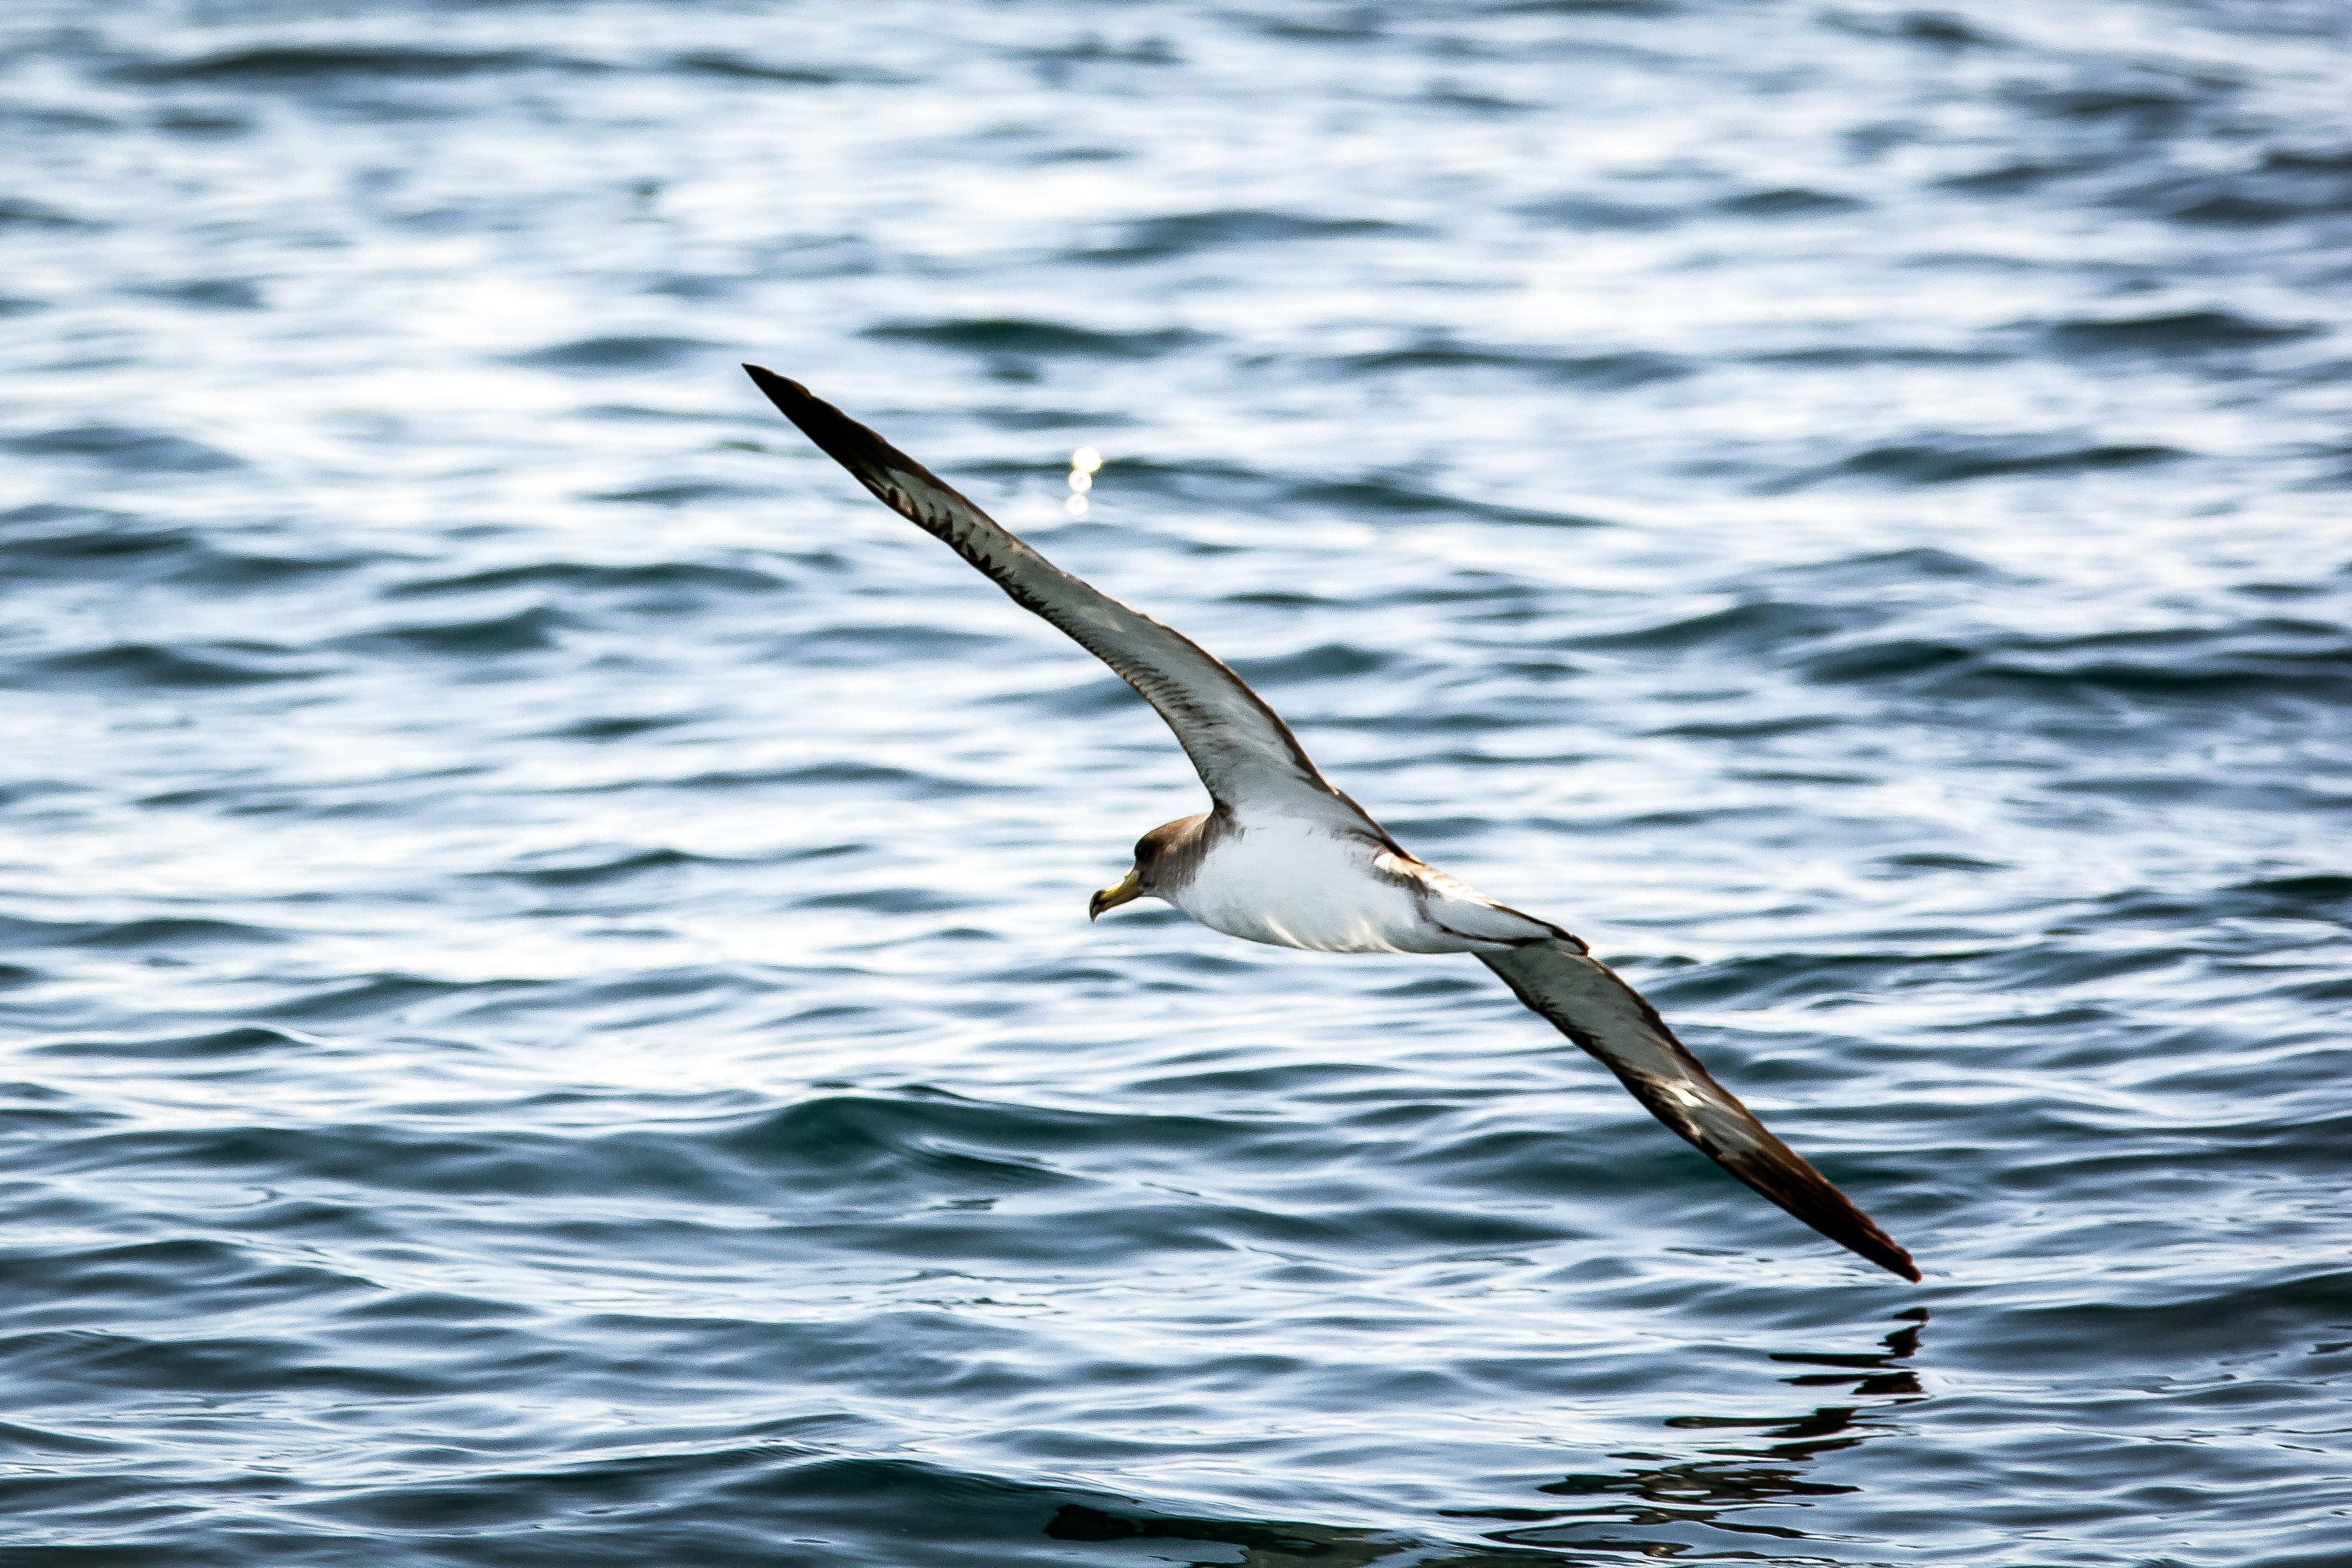
sea, water, bird, wing, pelican, seabird, flying, seagull, wildlife, gull, vertebrate, waterfowl, waterbird, albatross